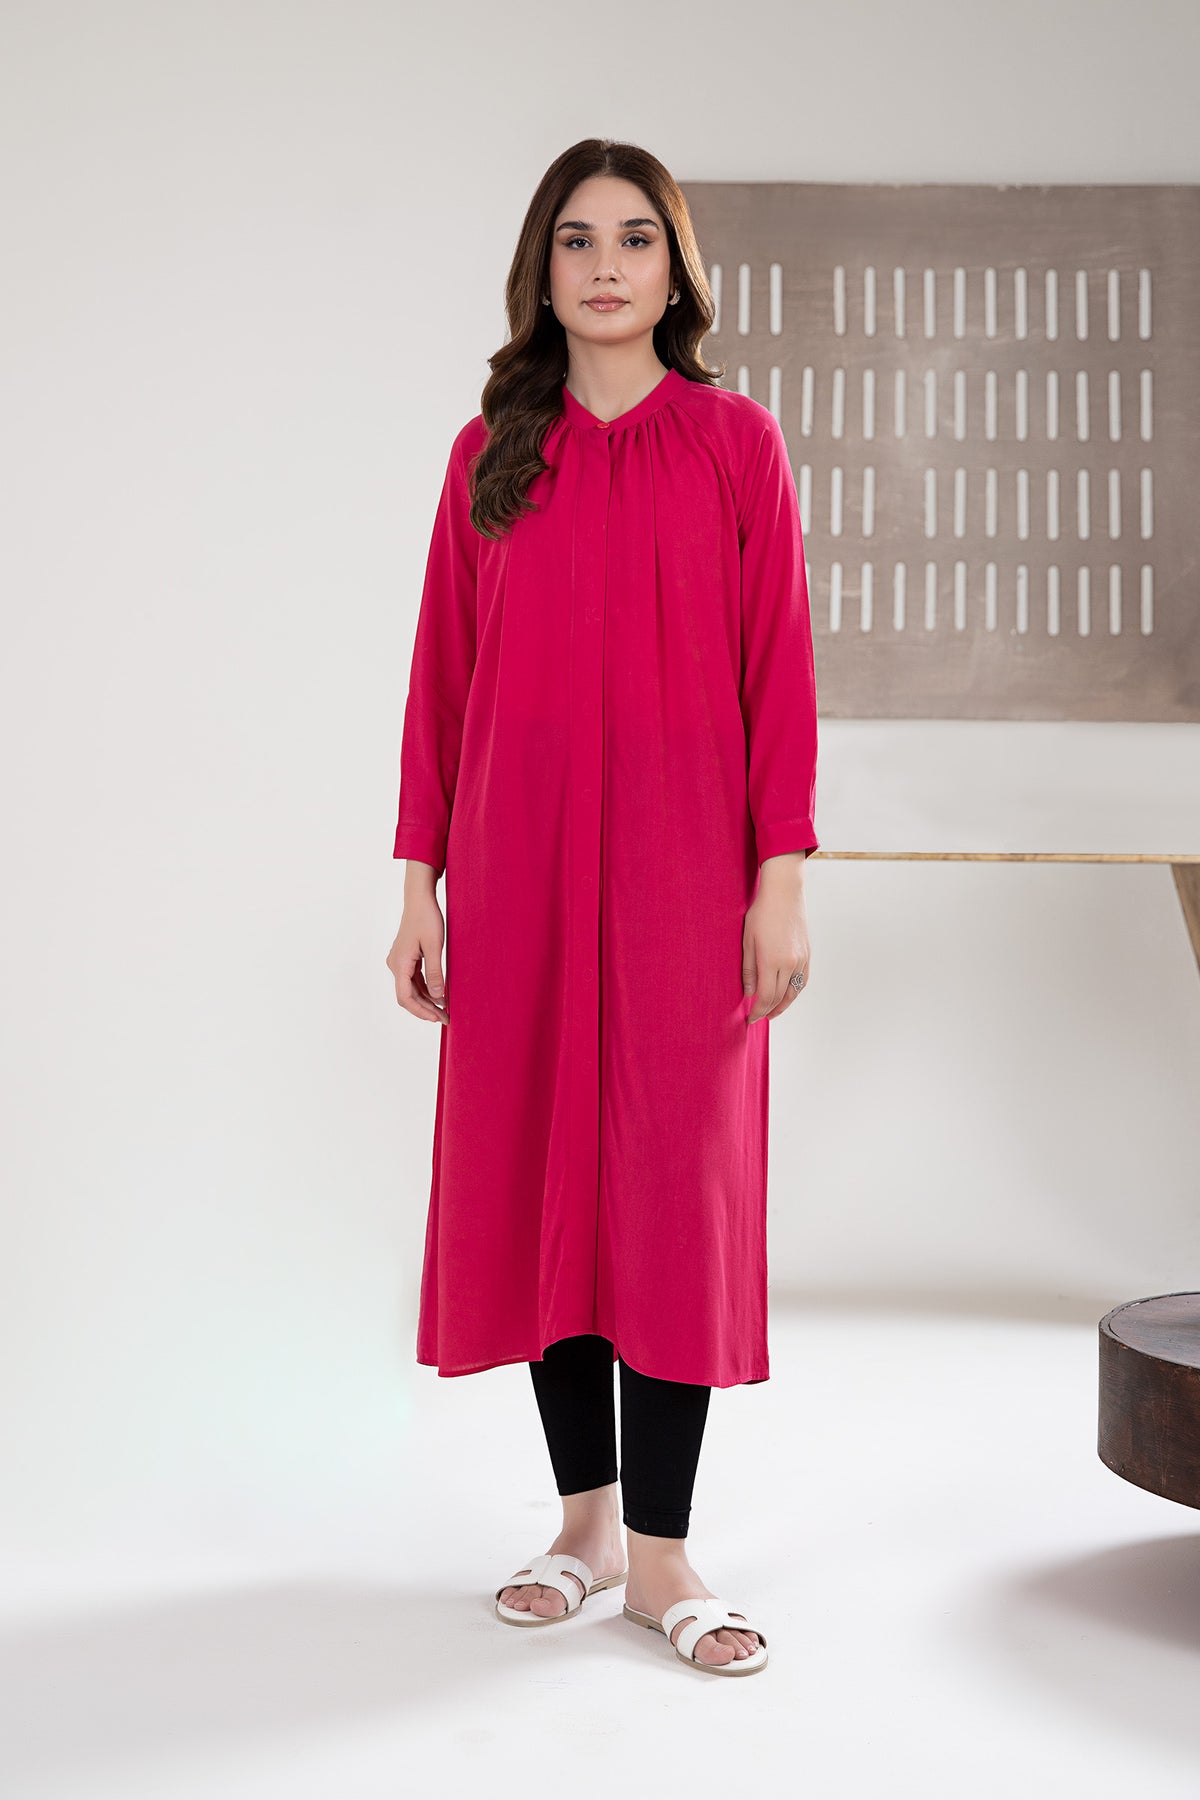
fuchsia kamla tunic top